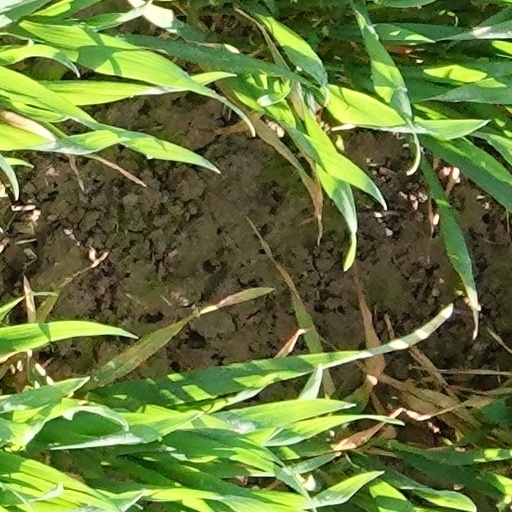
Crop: wheat